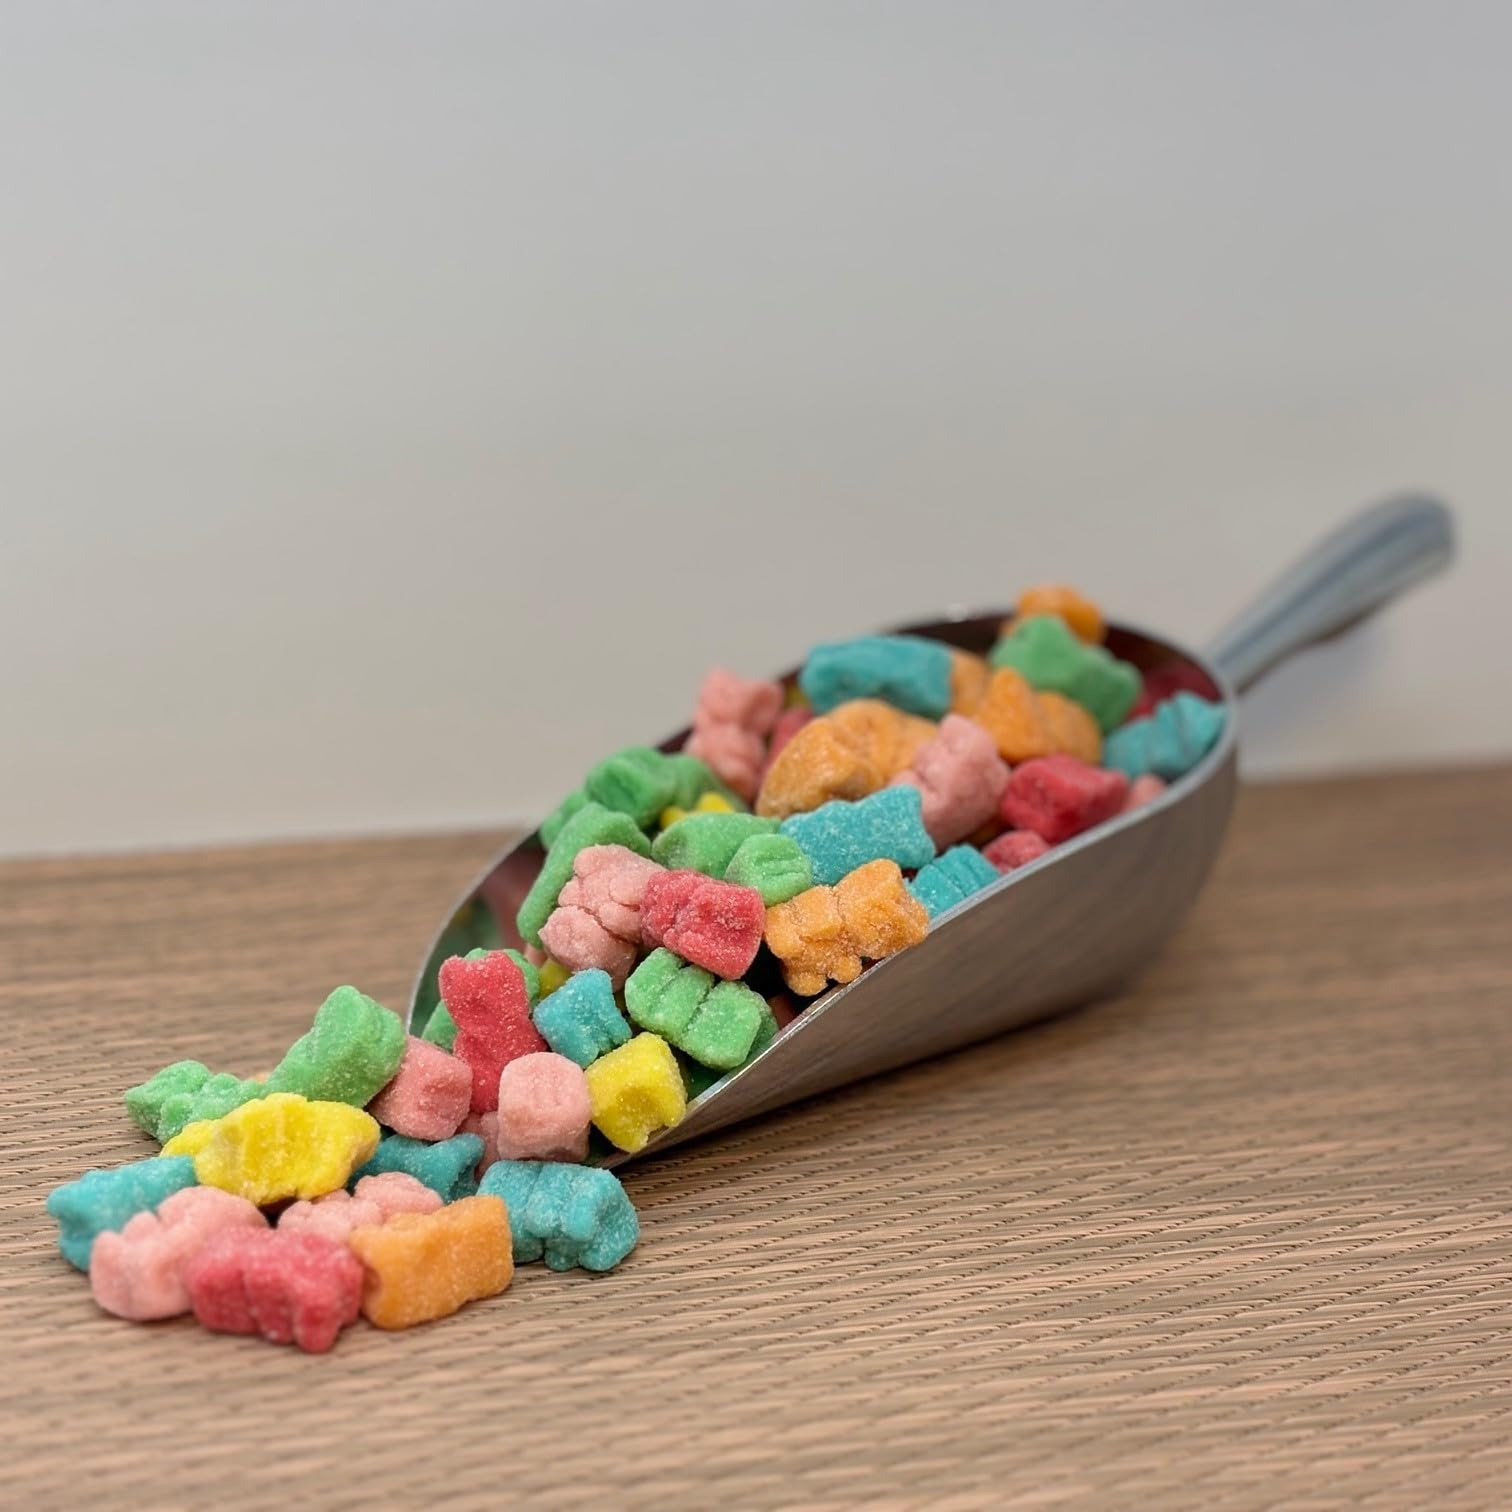
Item Name: Beulah's Neon Gummy Bears, 2.5 Pound Package, 325 Pieces of Candy
Bullet Point 1: 2.5 pounds of Gummy Bears
Bullet Point 2: 6 Colors and Flavors
Bullet Point 3: Chewy and Sweet
Product Description: Packaged in bulk, these Neon Bears are a great snack. Flavors include Blue Raspberry, Cherry, Lemon, Lime, Orange, and Watermelon. Share with family and friends or enjoy for yourself.
Value: 40.0
Unit: Ounce

Price: 19